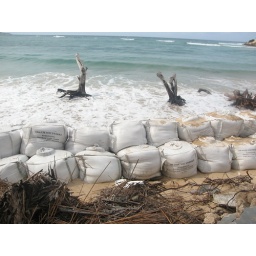
Water taking over Tofo. Where the water is now, there used to be a road just last year.